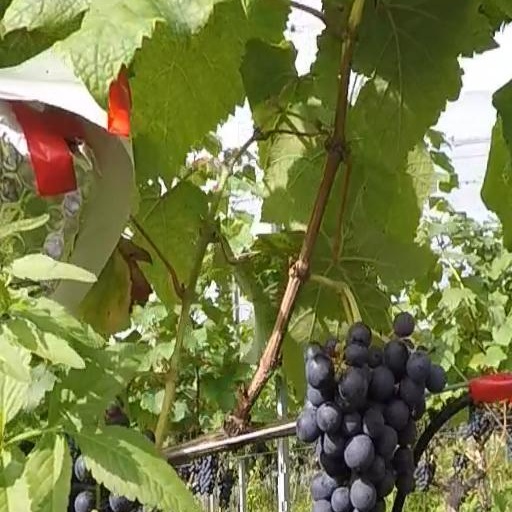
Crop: grape